Castle Semple railway station

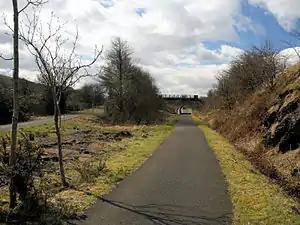
The intended site of the station in 2008

Castle Semple railway station was intended to be a railway station that would have served the village of Howwood, Renfrewshire, Scotland, as part of the Dalry and North Johnstone Line on the Glasgow and South Western Railway.